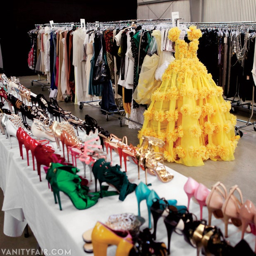
clothes and shoes in the hangar .